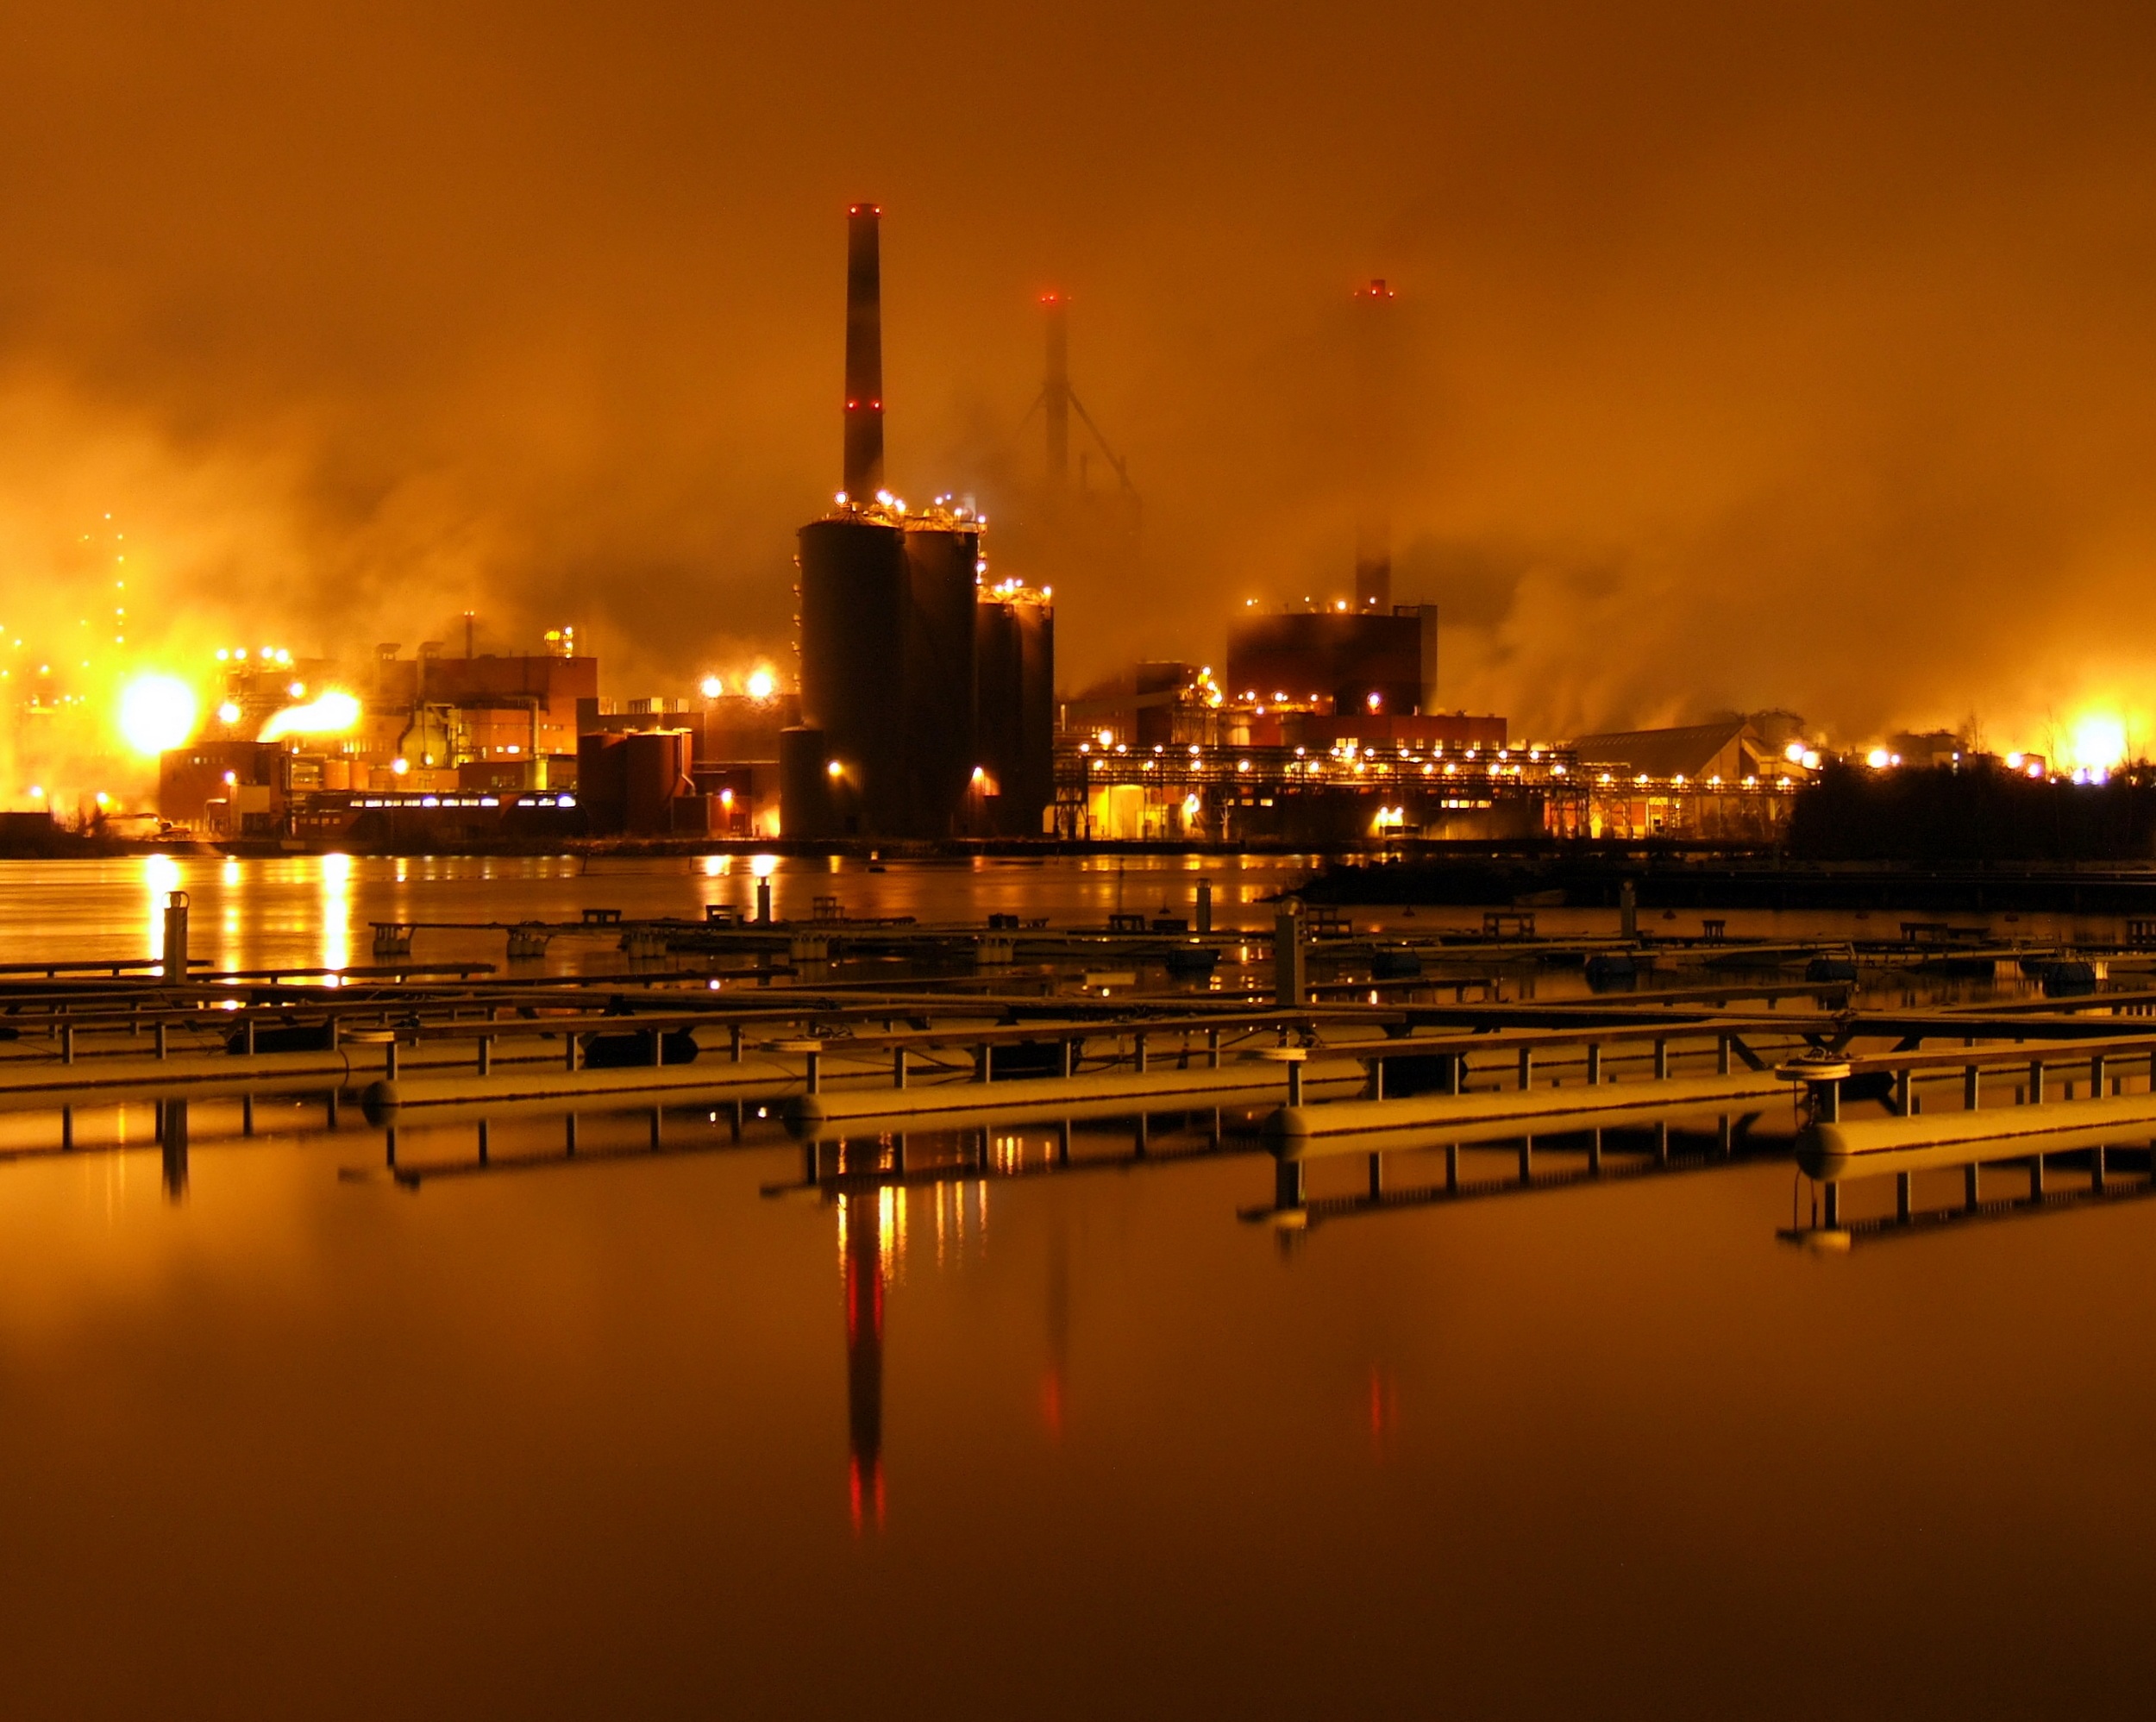
water, structure, sunrise, sunset, skyline, night, morning, building, dawn, cityscape, dark, dusk, evening, reflection, industrial, factory, industry, business, pulp, finland, illumination, paper mill